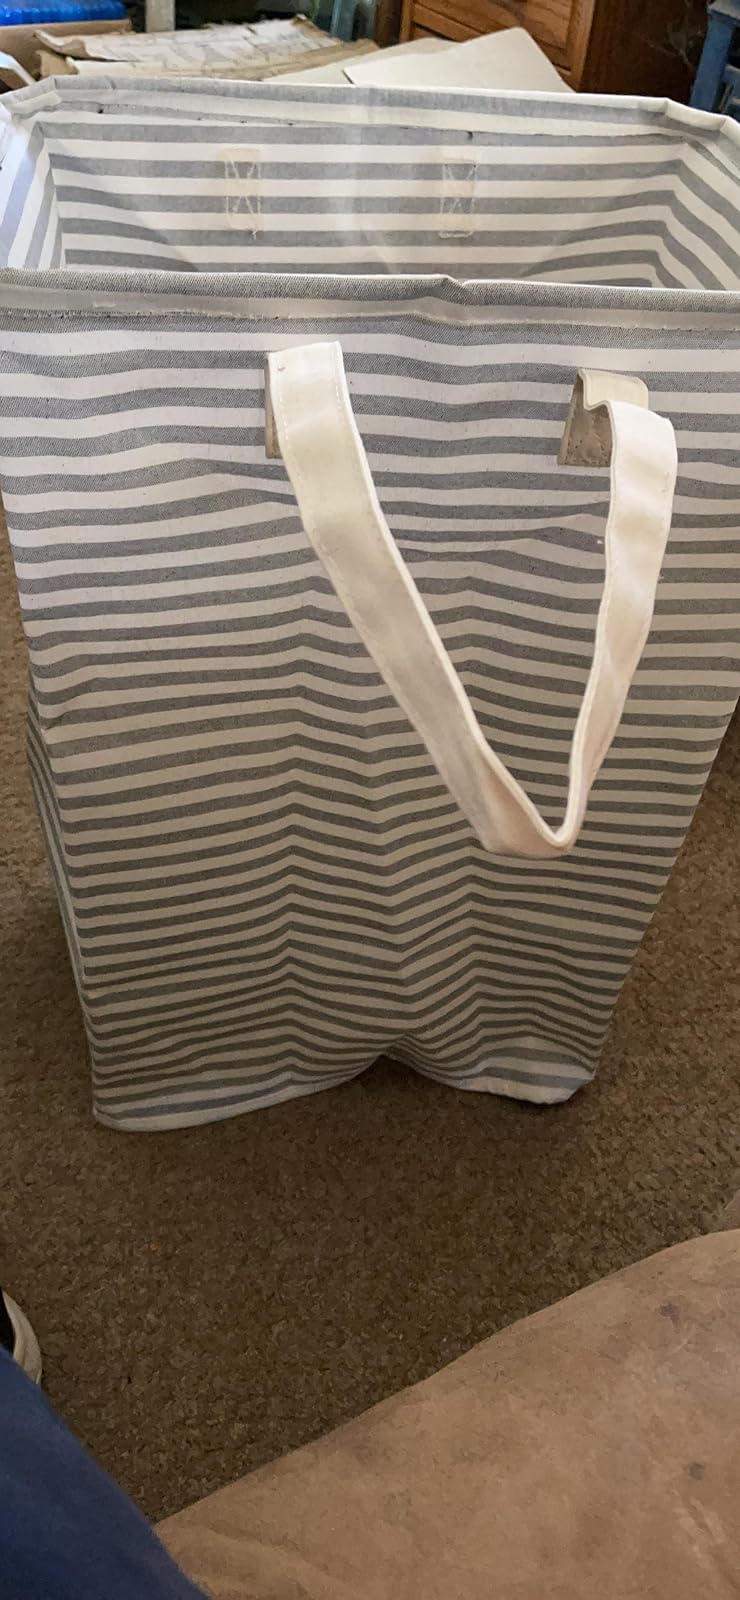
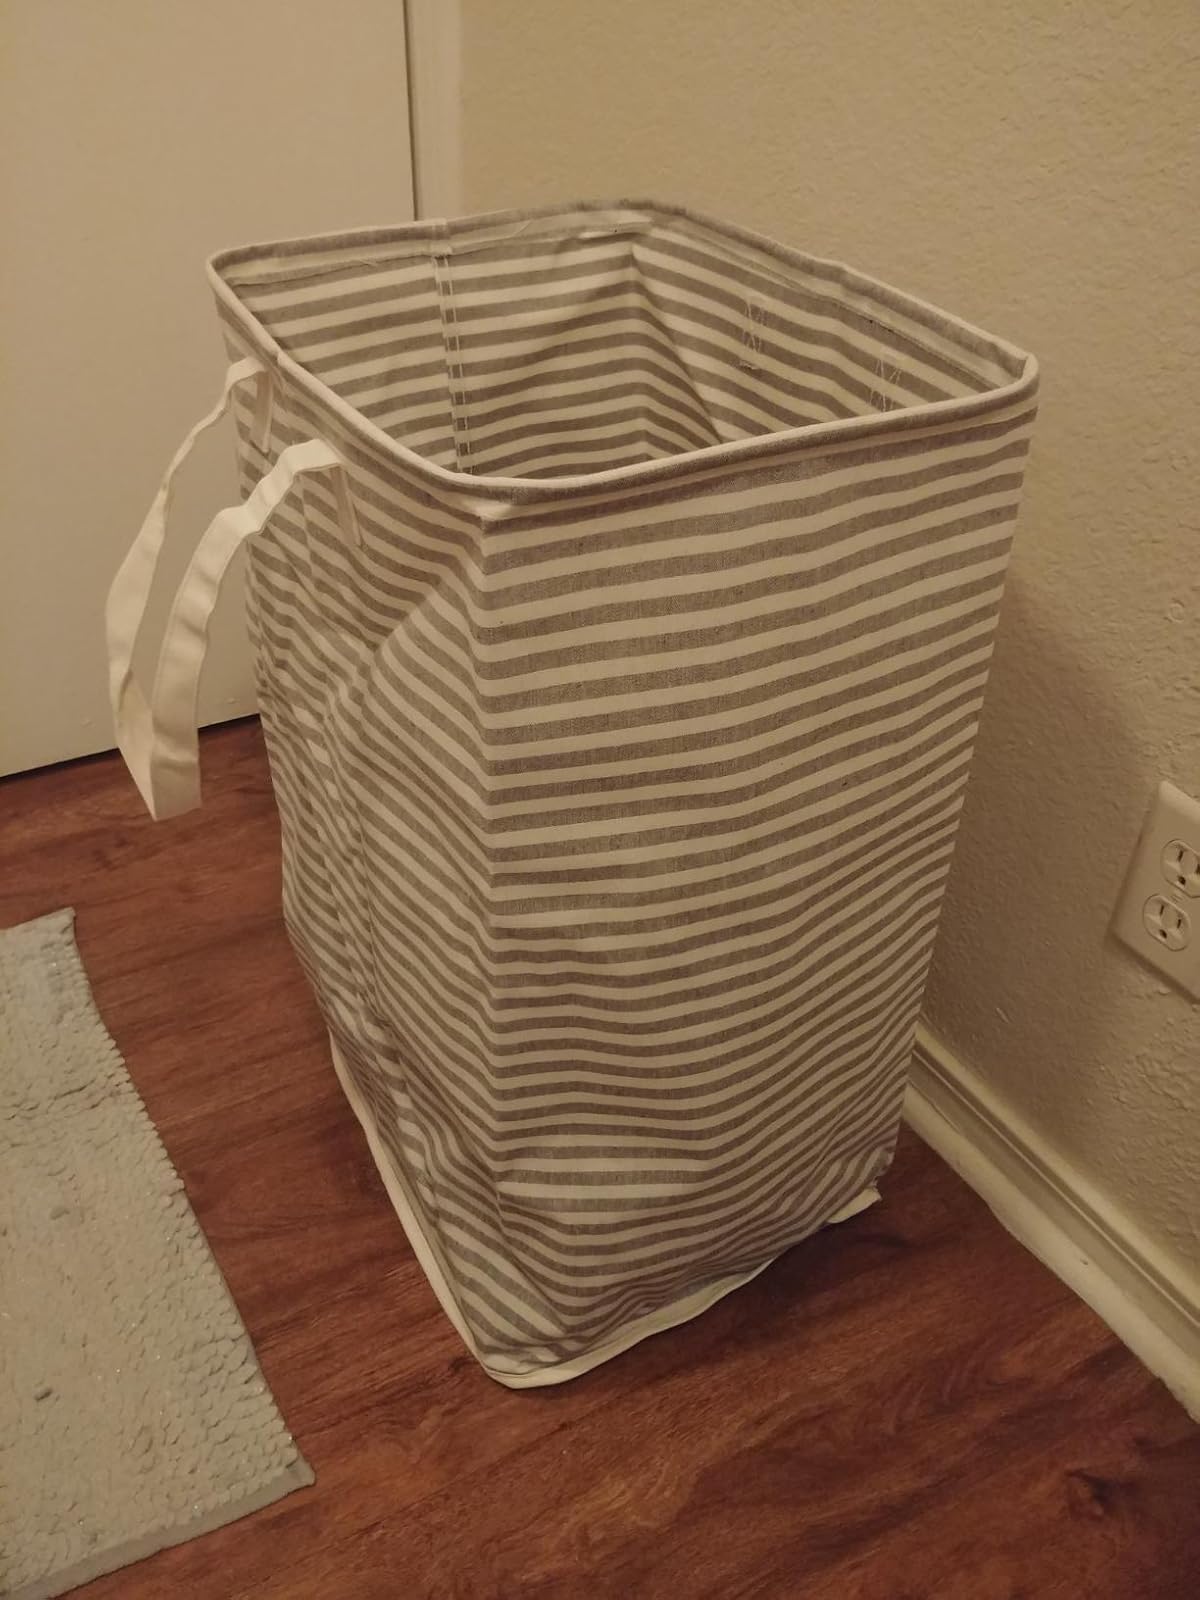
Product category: items_hamper
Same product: yes